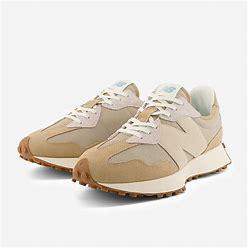
Brand: New
Model: Balance New Balance 327 Marathon